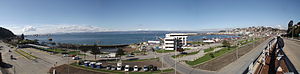
Talcahuano
Talcahuano er en kommune og by i den sydlige del af Chile, der hører til provinsen Concepción i Biobío-regionen. Talcahuano er en af de vigtigste havne i området.